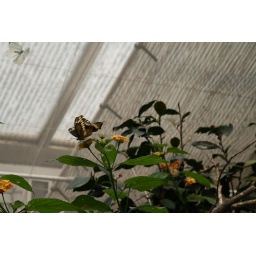
liked that i caught the white butterfly in flight in the top left corner